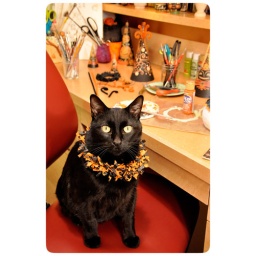
Johanna's black cat Jack poses in her crafting workspace